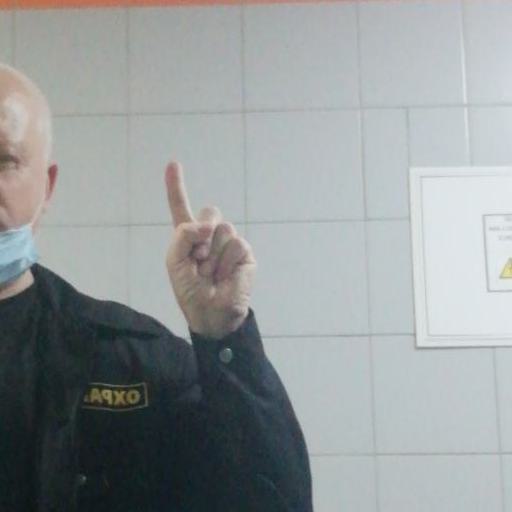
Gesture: one